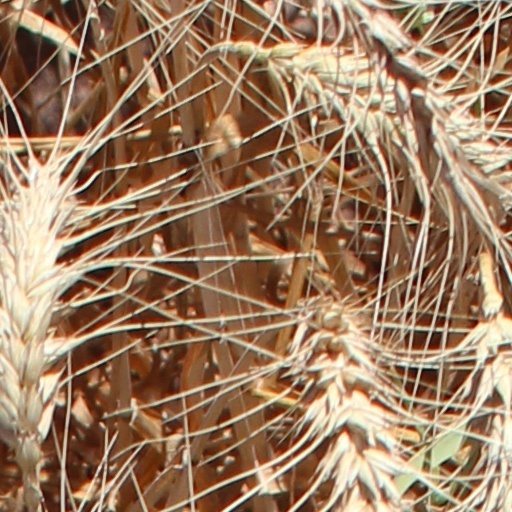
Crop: wheat